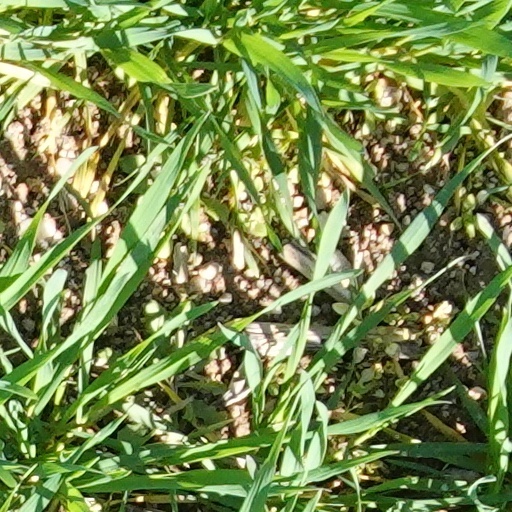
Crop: wheat